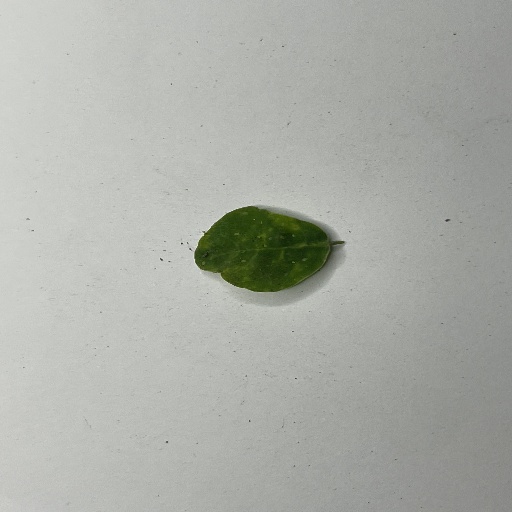
Species: Sojina
Leaf condition: Bacterial Spot